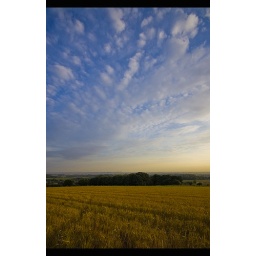
just a random shot of a field near my house just messing around with filters and raw